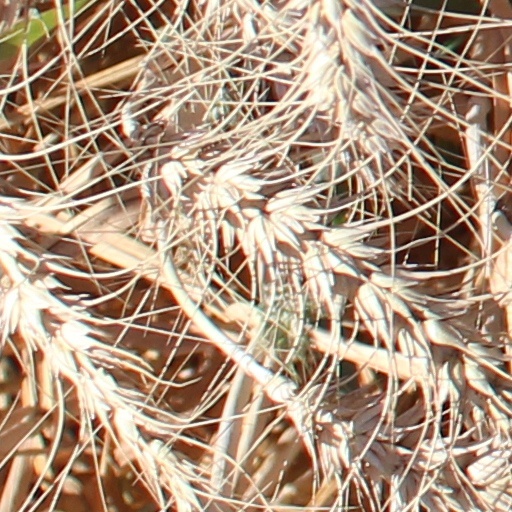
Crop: wheat